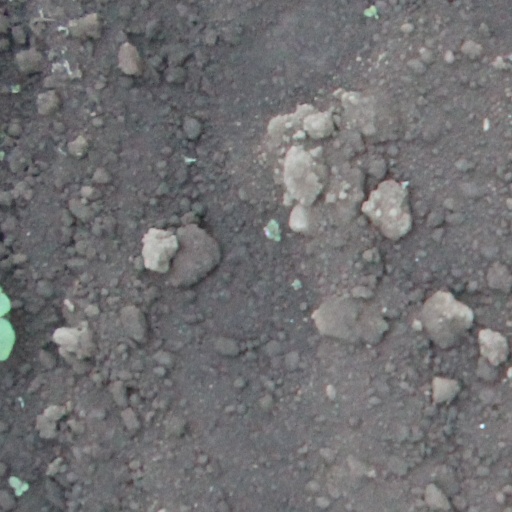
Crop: soybean